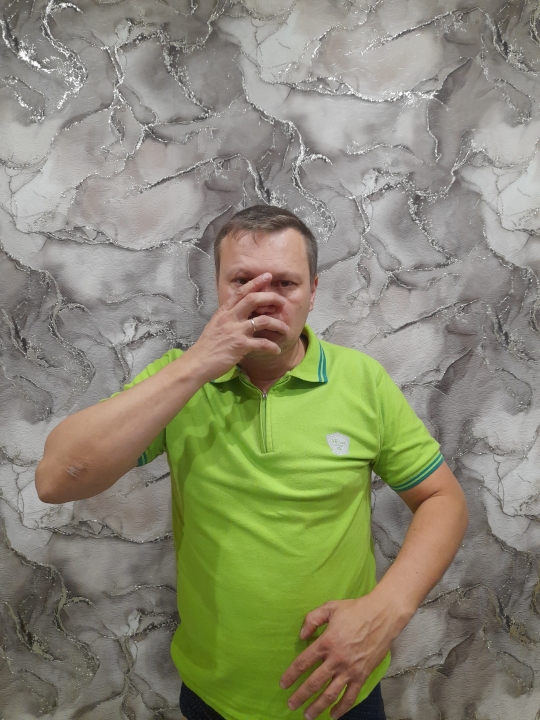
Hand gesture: no_gesture